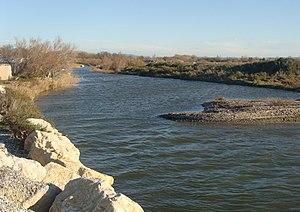
La branche nord du delta de l'Arc dans ses derniers mètres avant l'étang de Berre (vue de la rive droite en direction de l'amont).